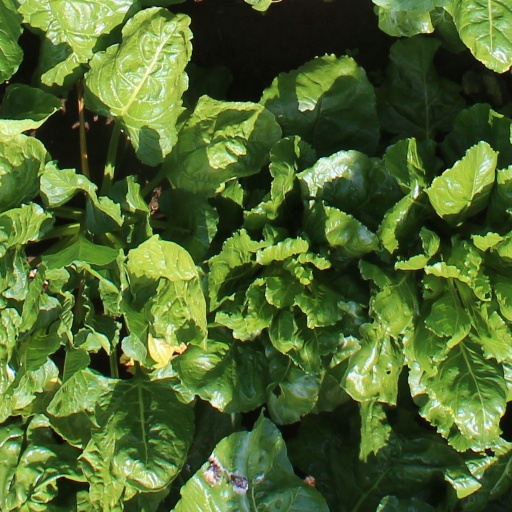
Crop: sugar beet